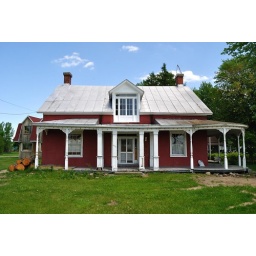
The red house in Notre-Dame de Pierreville